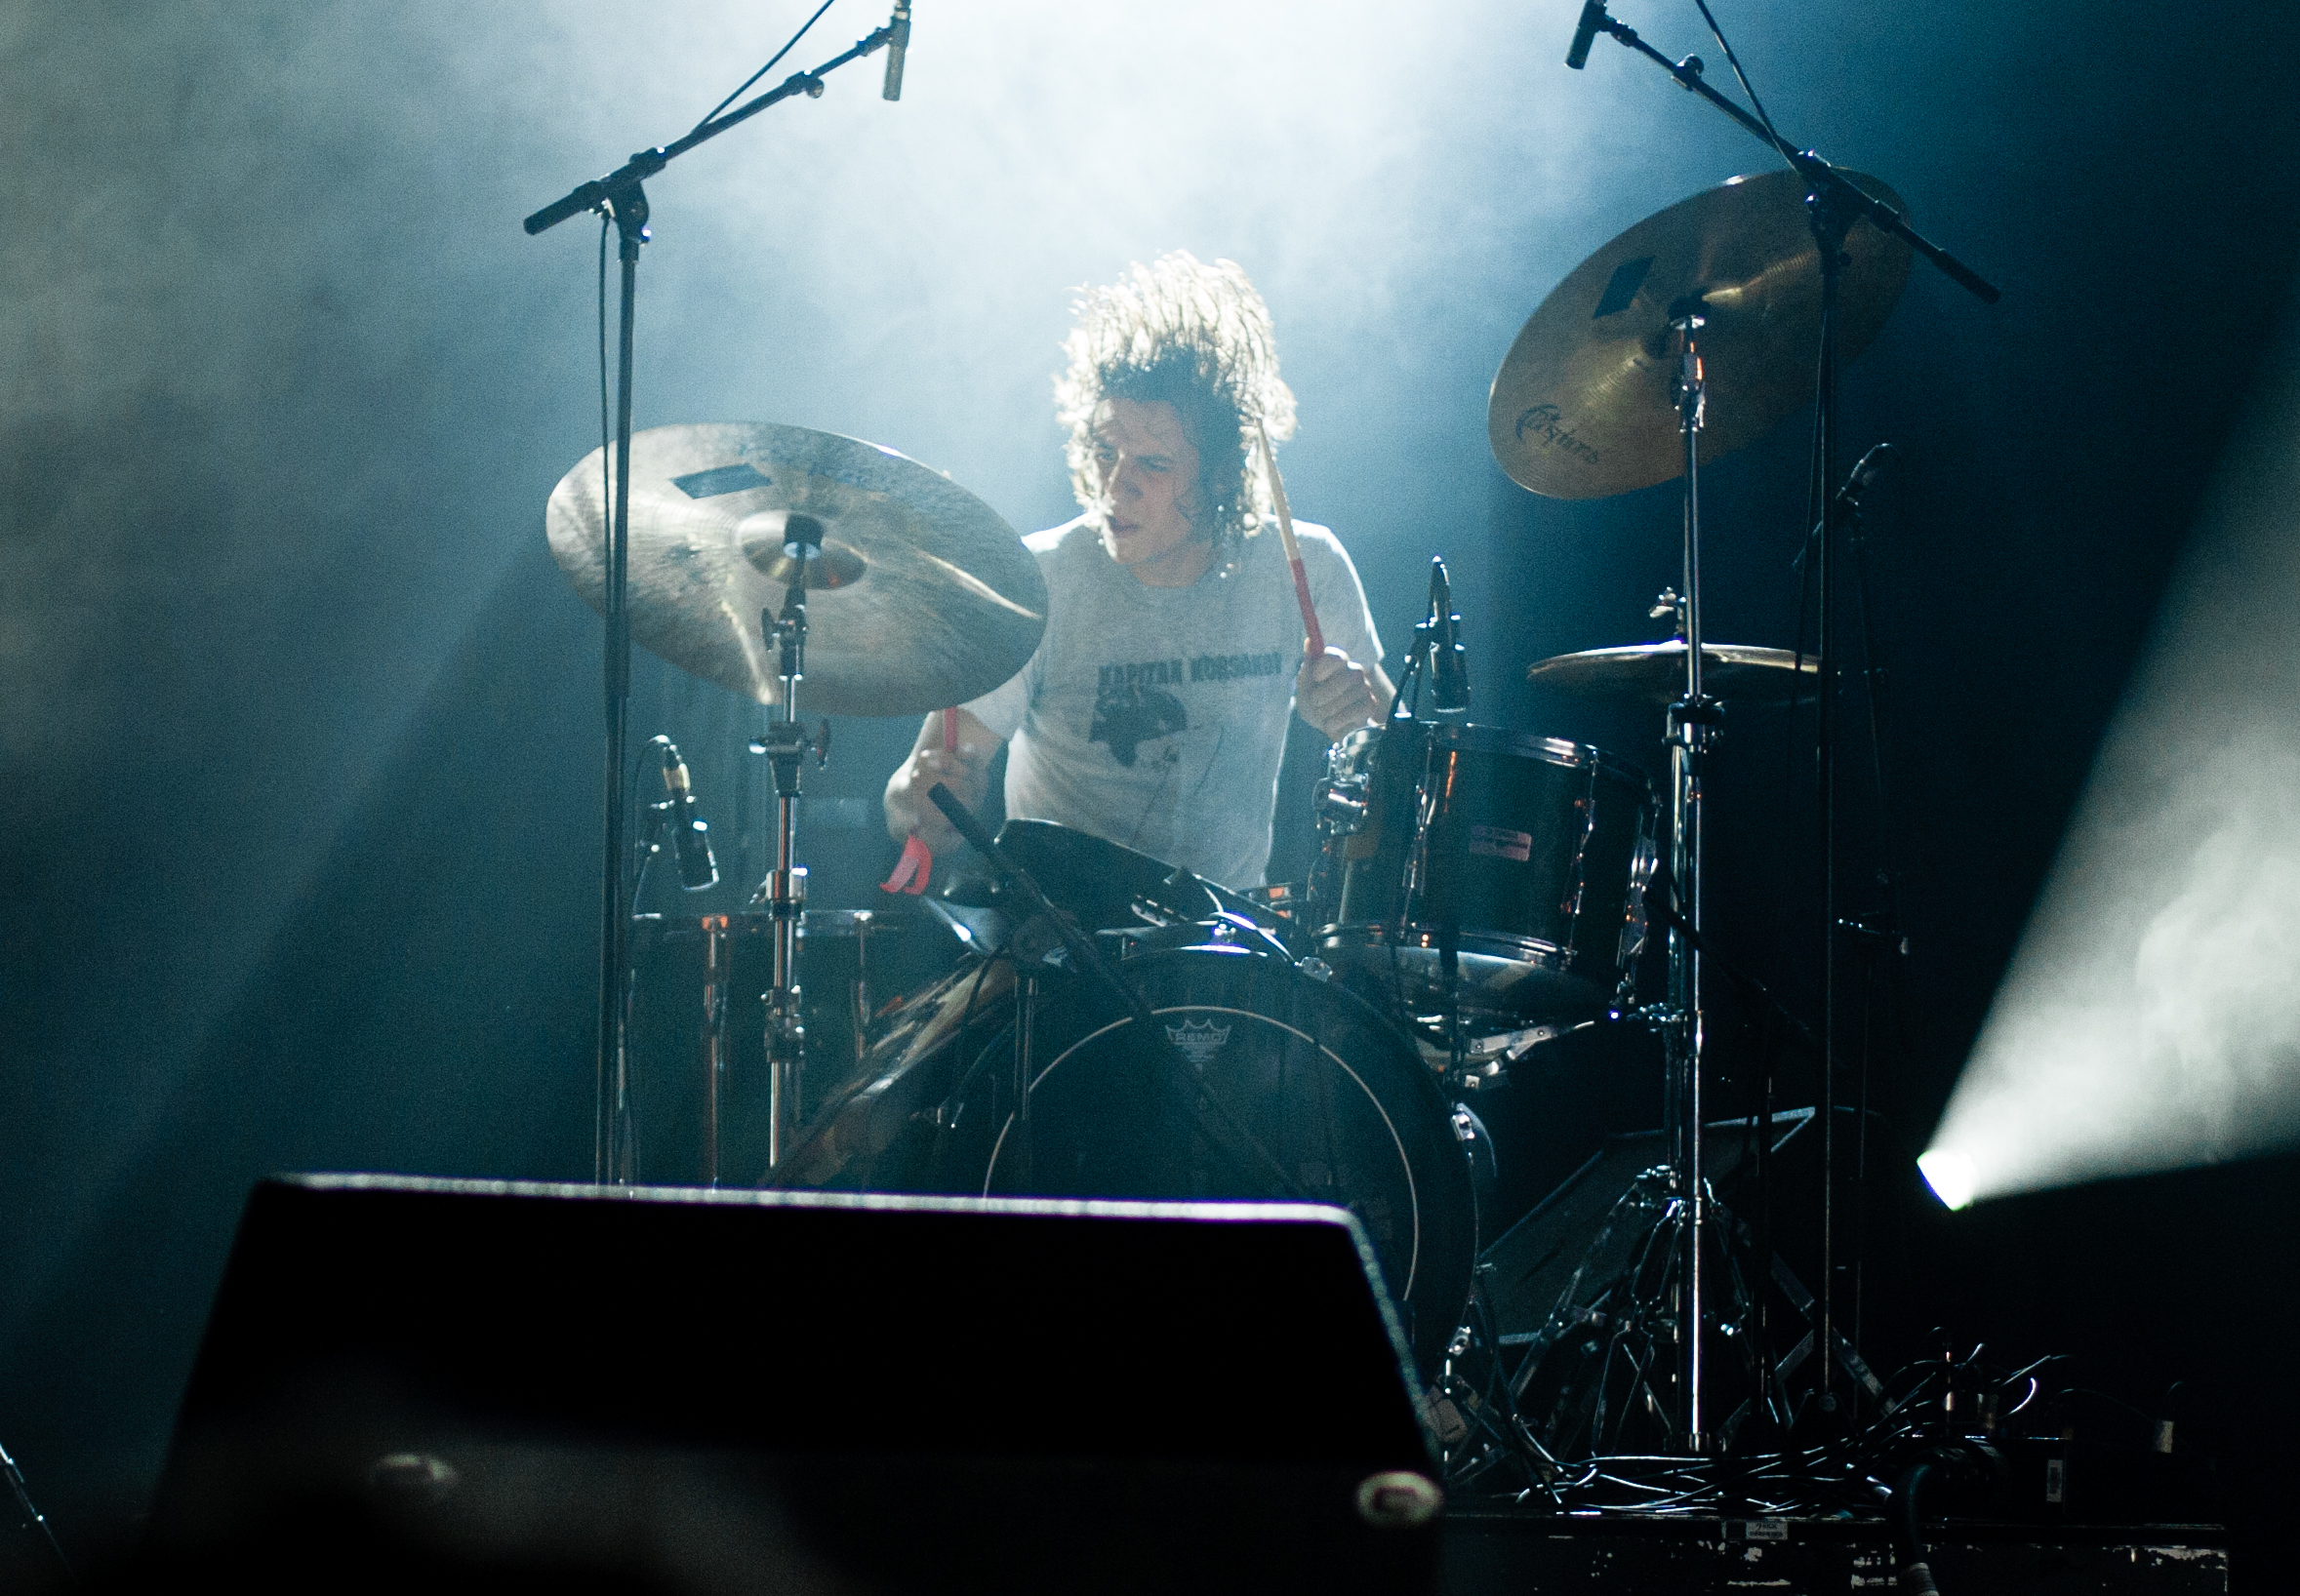
music, concert, live, canon, musician, festival, 40d, gig, stage, 2012, dour, thek, kerbcrawlers, performance, bassist, guitarist, drums, drummer, entertainment, performing arts, rock concert, atmosphere of earth